Question: Please indicate a possible affordance area of the sit_on_bench that can be used for sitting
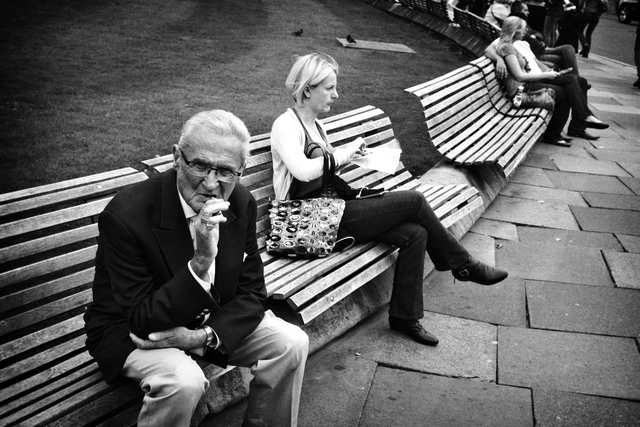
Answer: [244.5, 169.5, 472.5, 297.5]